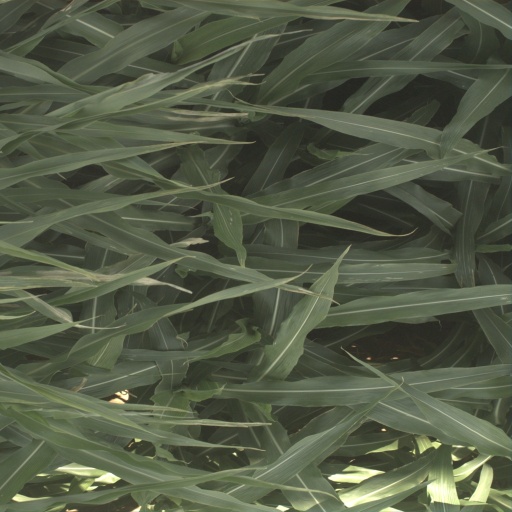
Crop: sorghum